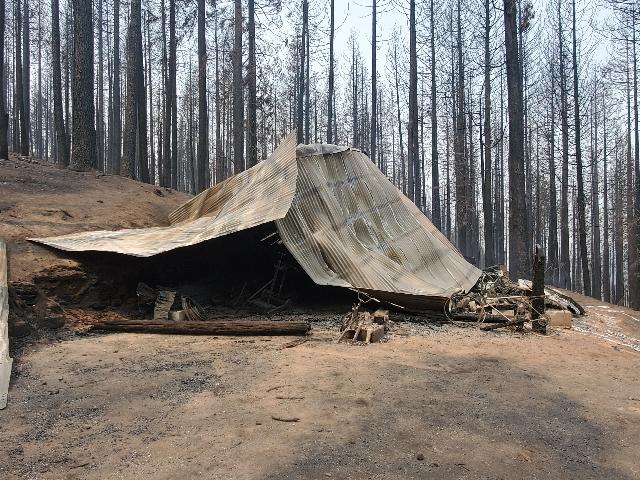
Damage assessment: destroyed